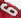
Number: 6